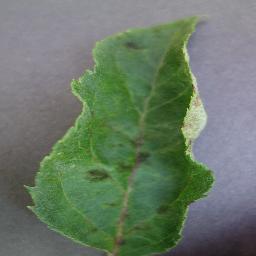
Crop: apple
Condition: scab